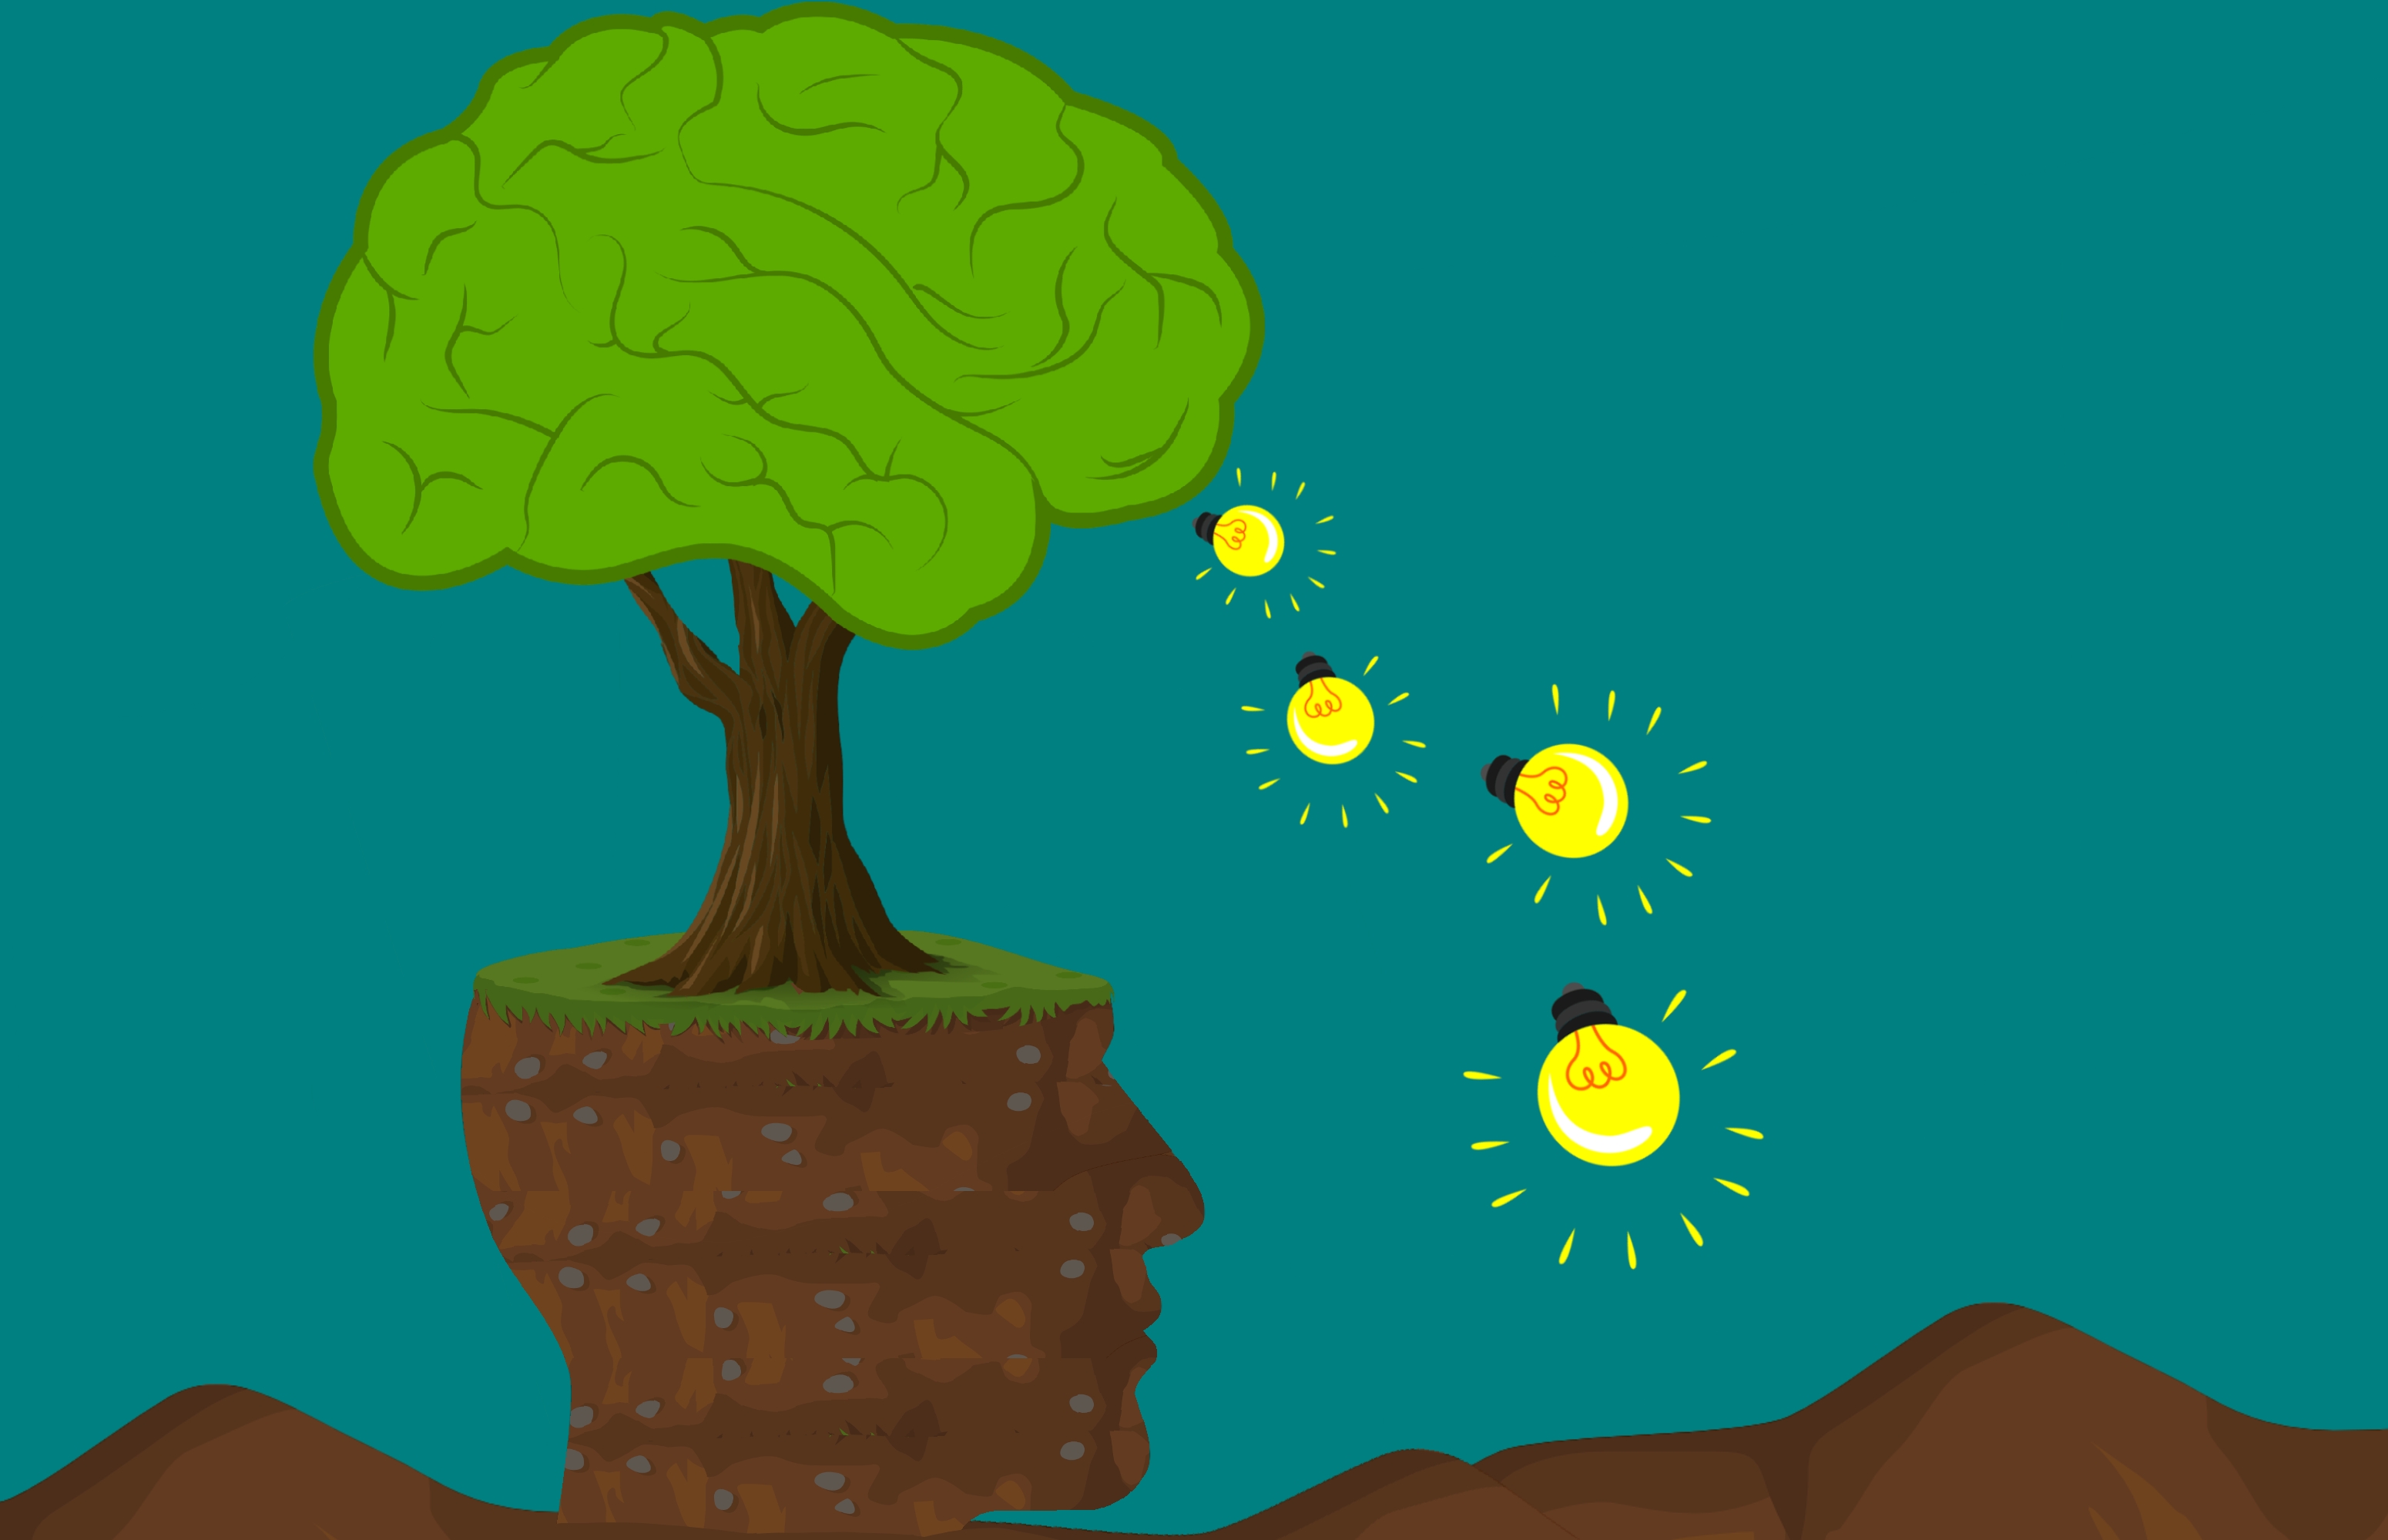
brain, tree, idea, education, environmental, growth, innovation, intelligence, mind, nature, plant, psychology, wisdom, thinking, miscellaneous, green, cartoon, illustration, woody plant, organism, art, plant stem, clip art